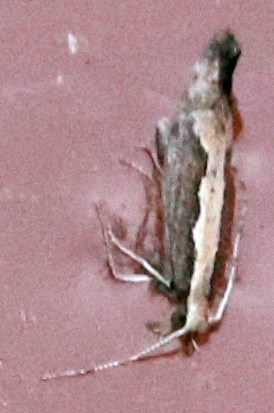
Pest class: diamondback_moth